Essential Utilities

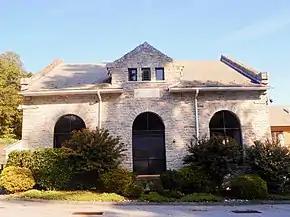
Springfield Water Company pumping station, built in 1899

The company began January 4, 1886, by the founding of the Springfield Water Company. The company changed its name to the Philadelphia Suburban Water Company (PSW). By 1925 the company provided water to 58 municipalities.